Innisfail Court House

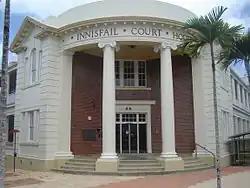
Innisfail Courthouse

Innisfail Court House is a heritage-listed court house at 10 Edith Street, Innisfail, Cassowary Coast Region, Queensland, Australia. It is the town's third court house. It was designed in the inter-war classical style by the Department of Public Works (Queensland) and built in 1939 by day labour. The current court house is a two-storeyed brick building with a corrugated-iron roof. It was added to the Queensland Heritage Register on 13 January 1995.